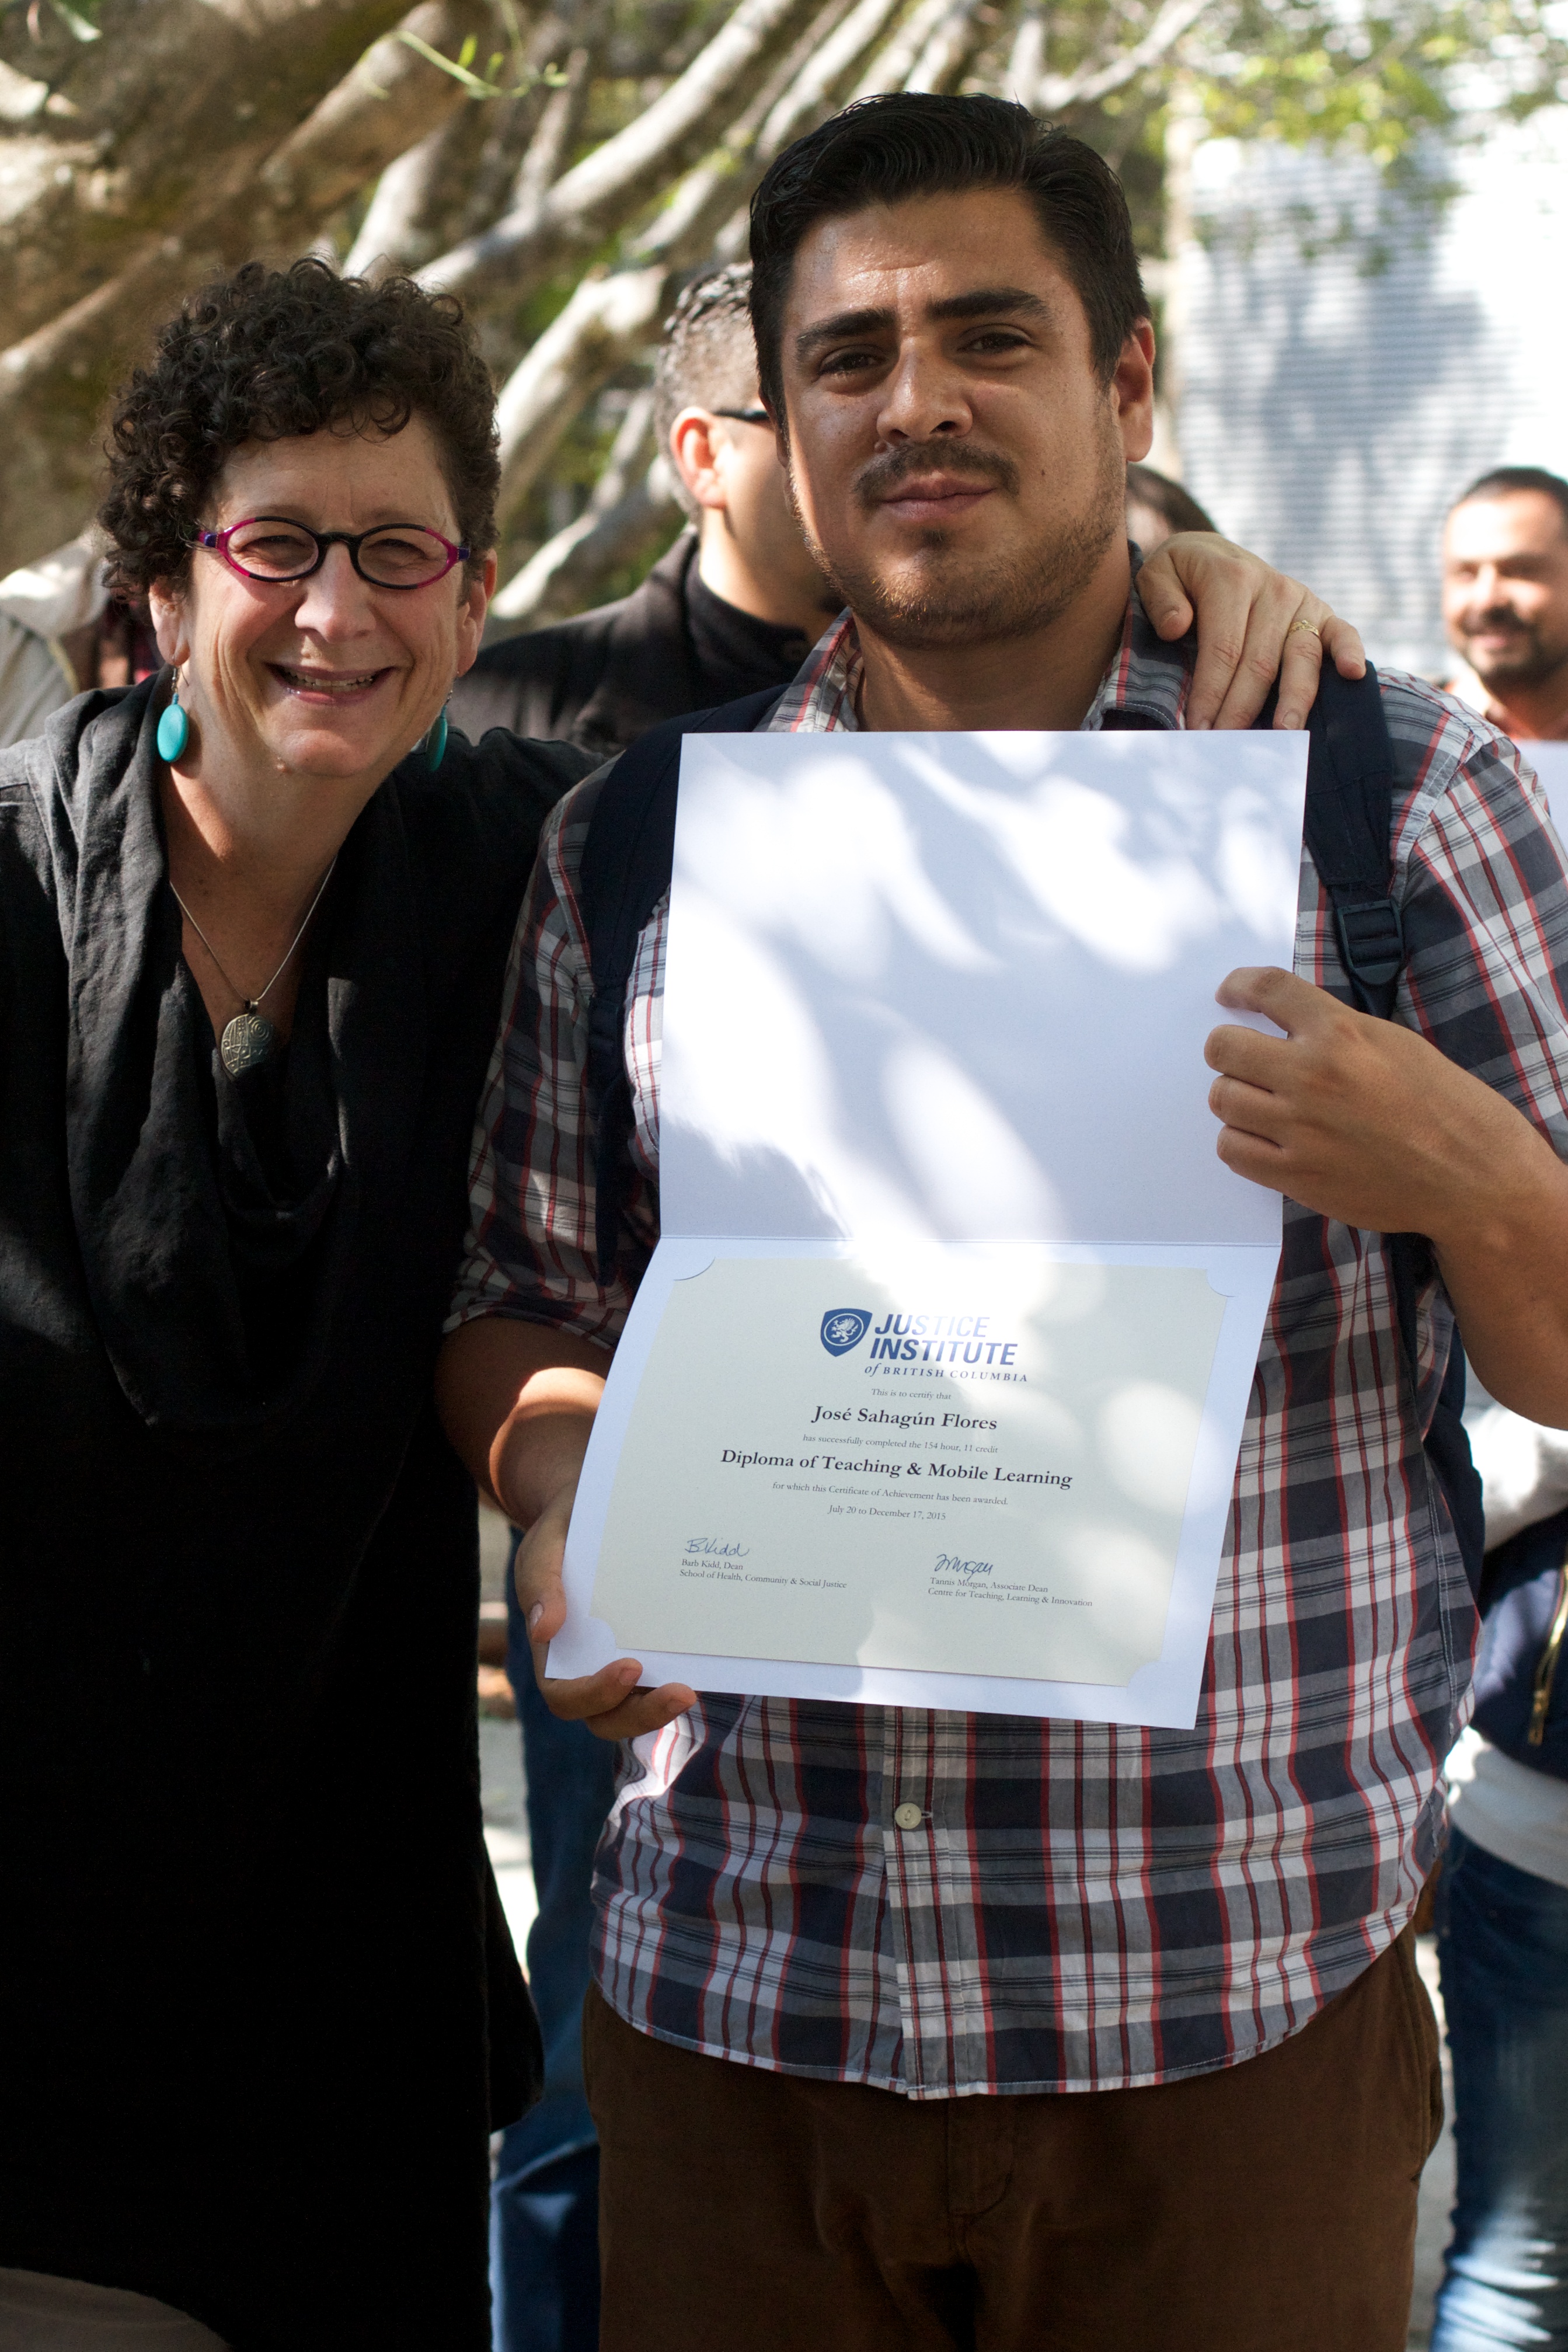
person, udgagora